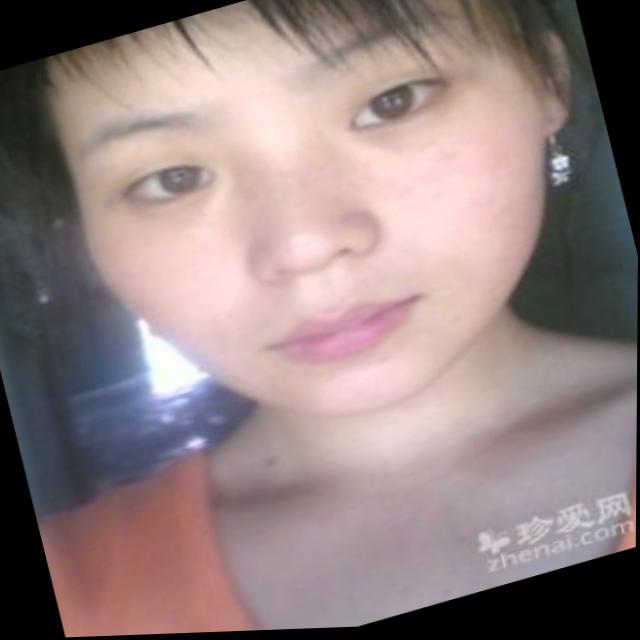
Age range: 21-44